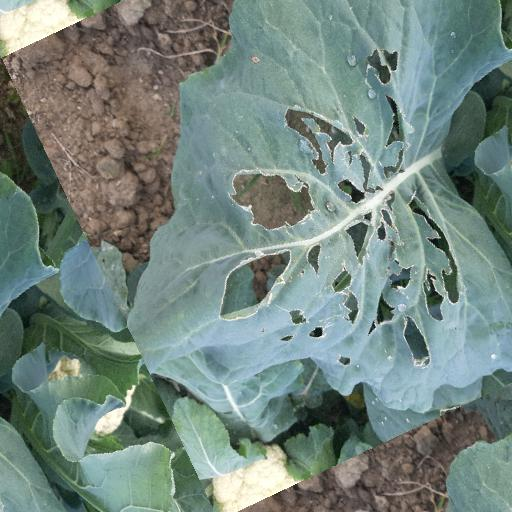
Label: Black Rot